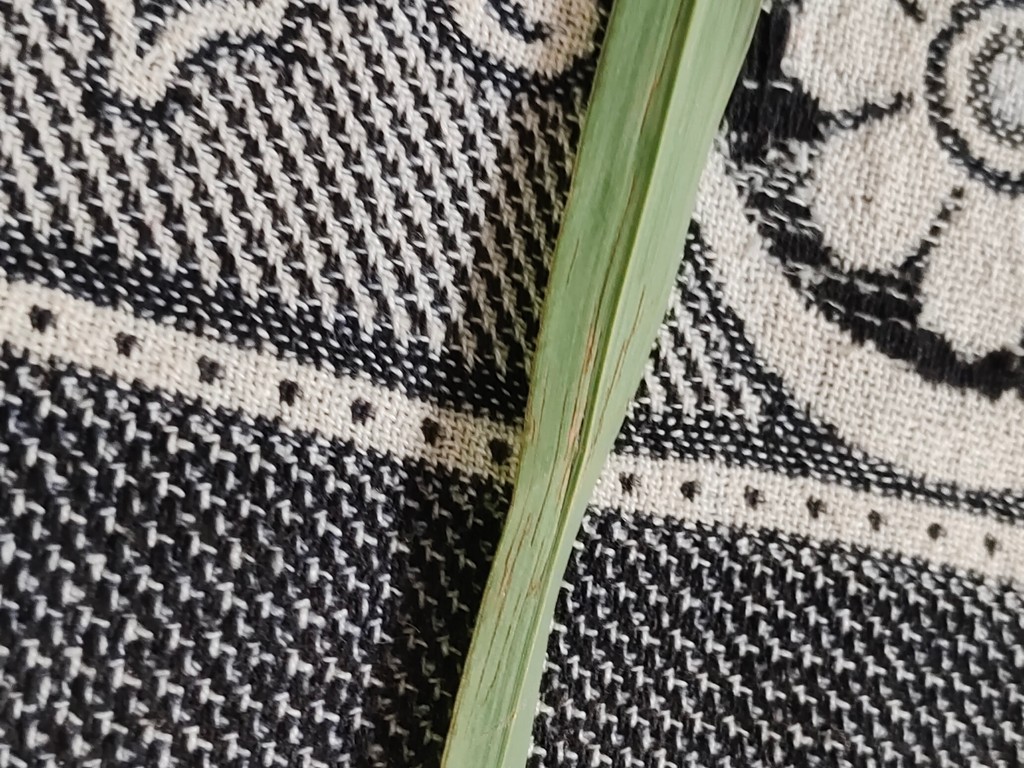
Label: Unhealthy